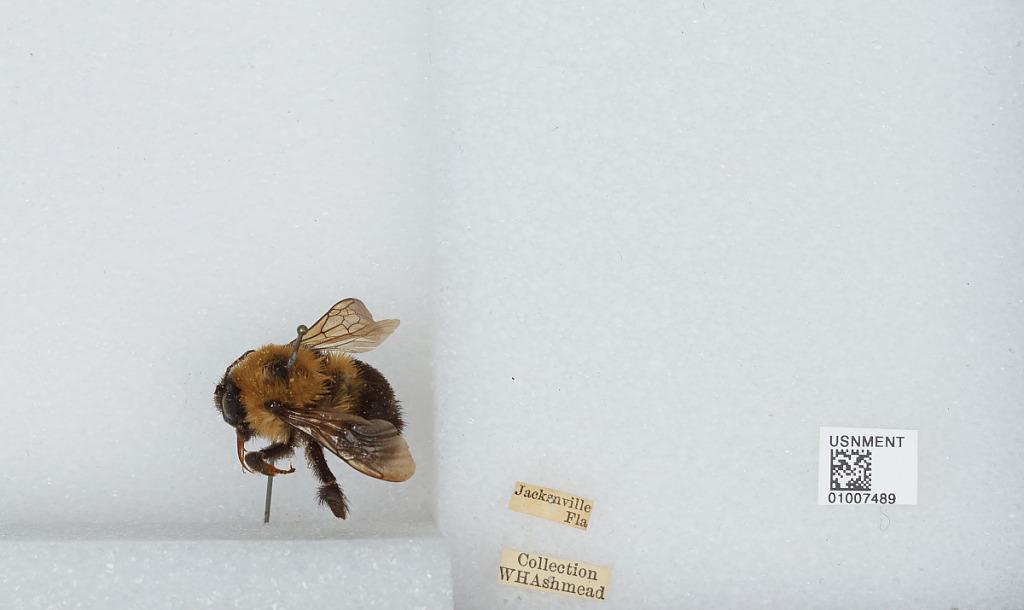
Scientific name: Bombus (Pyrobombus) bimaculatus Cresson
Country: United States
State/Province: Florida
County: Duval
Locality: Jacksonville
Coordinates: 30.3369, -81.6614